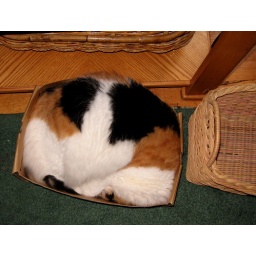
Kitty is a big cat! She's in a shoe box for men's size 10.5 shoes. 11-15-08